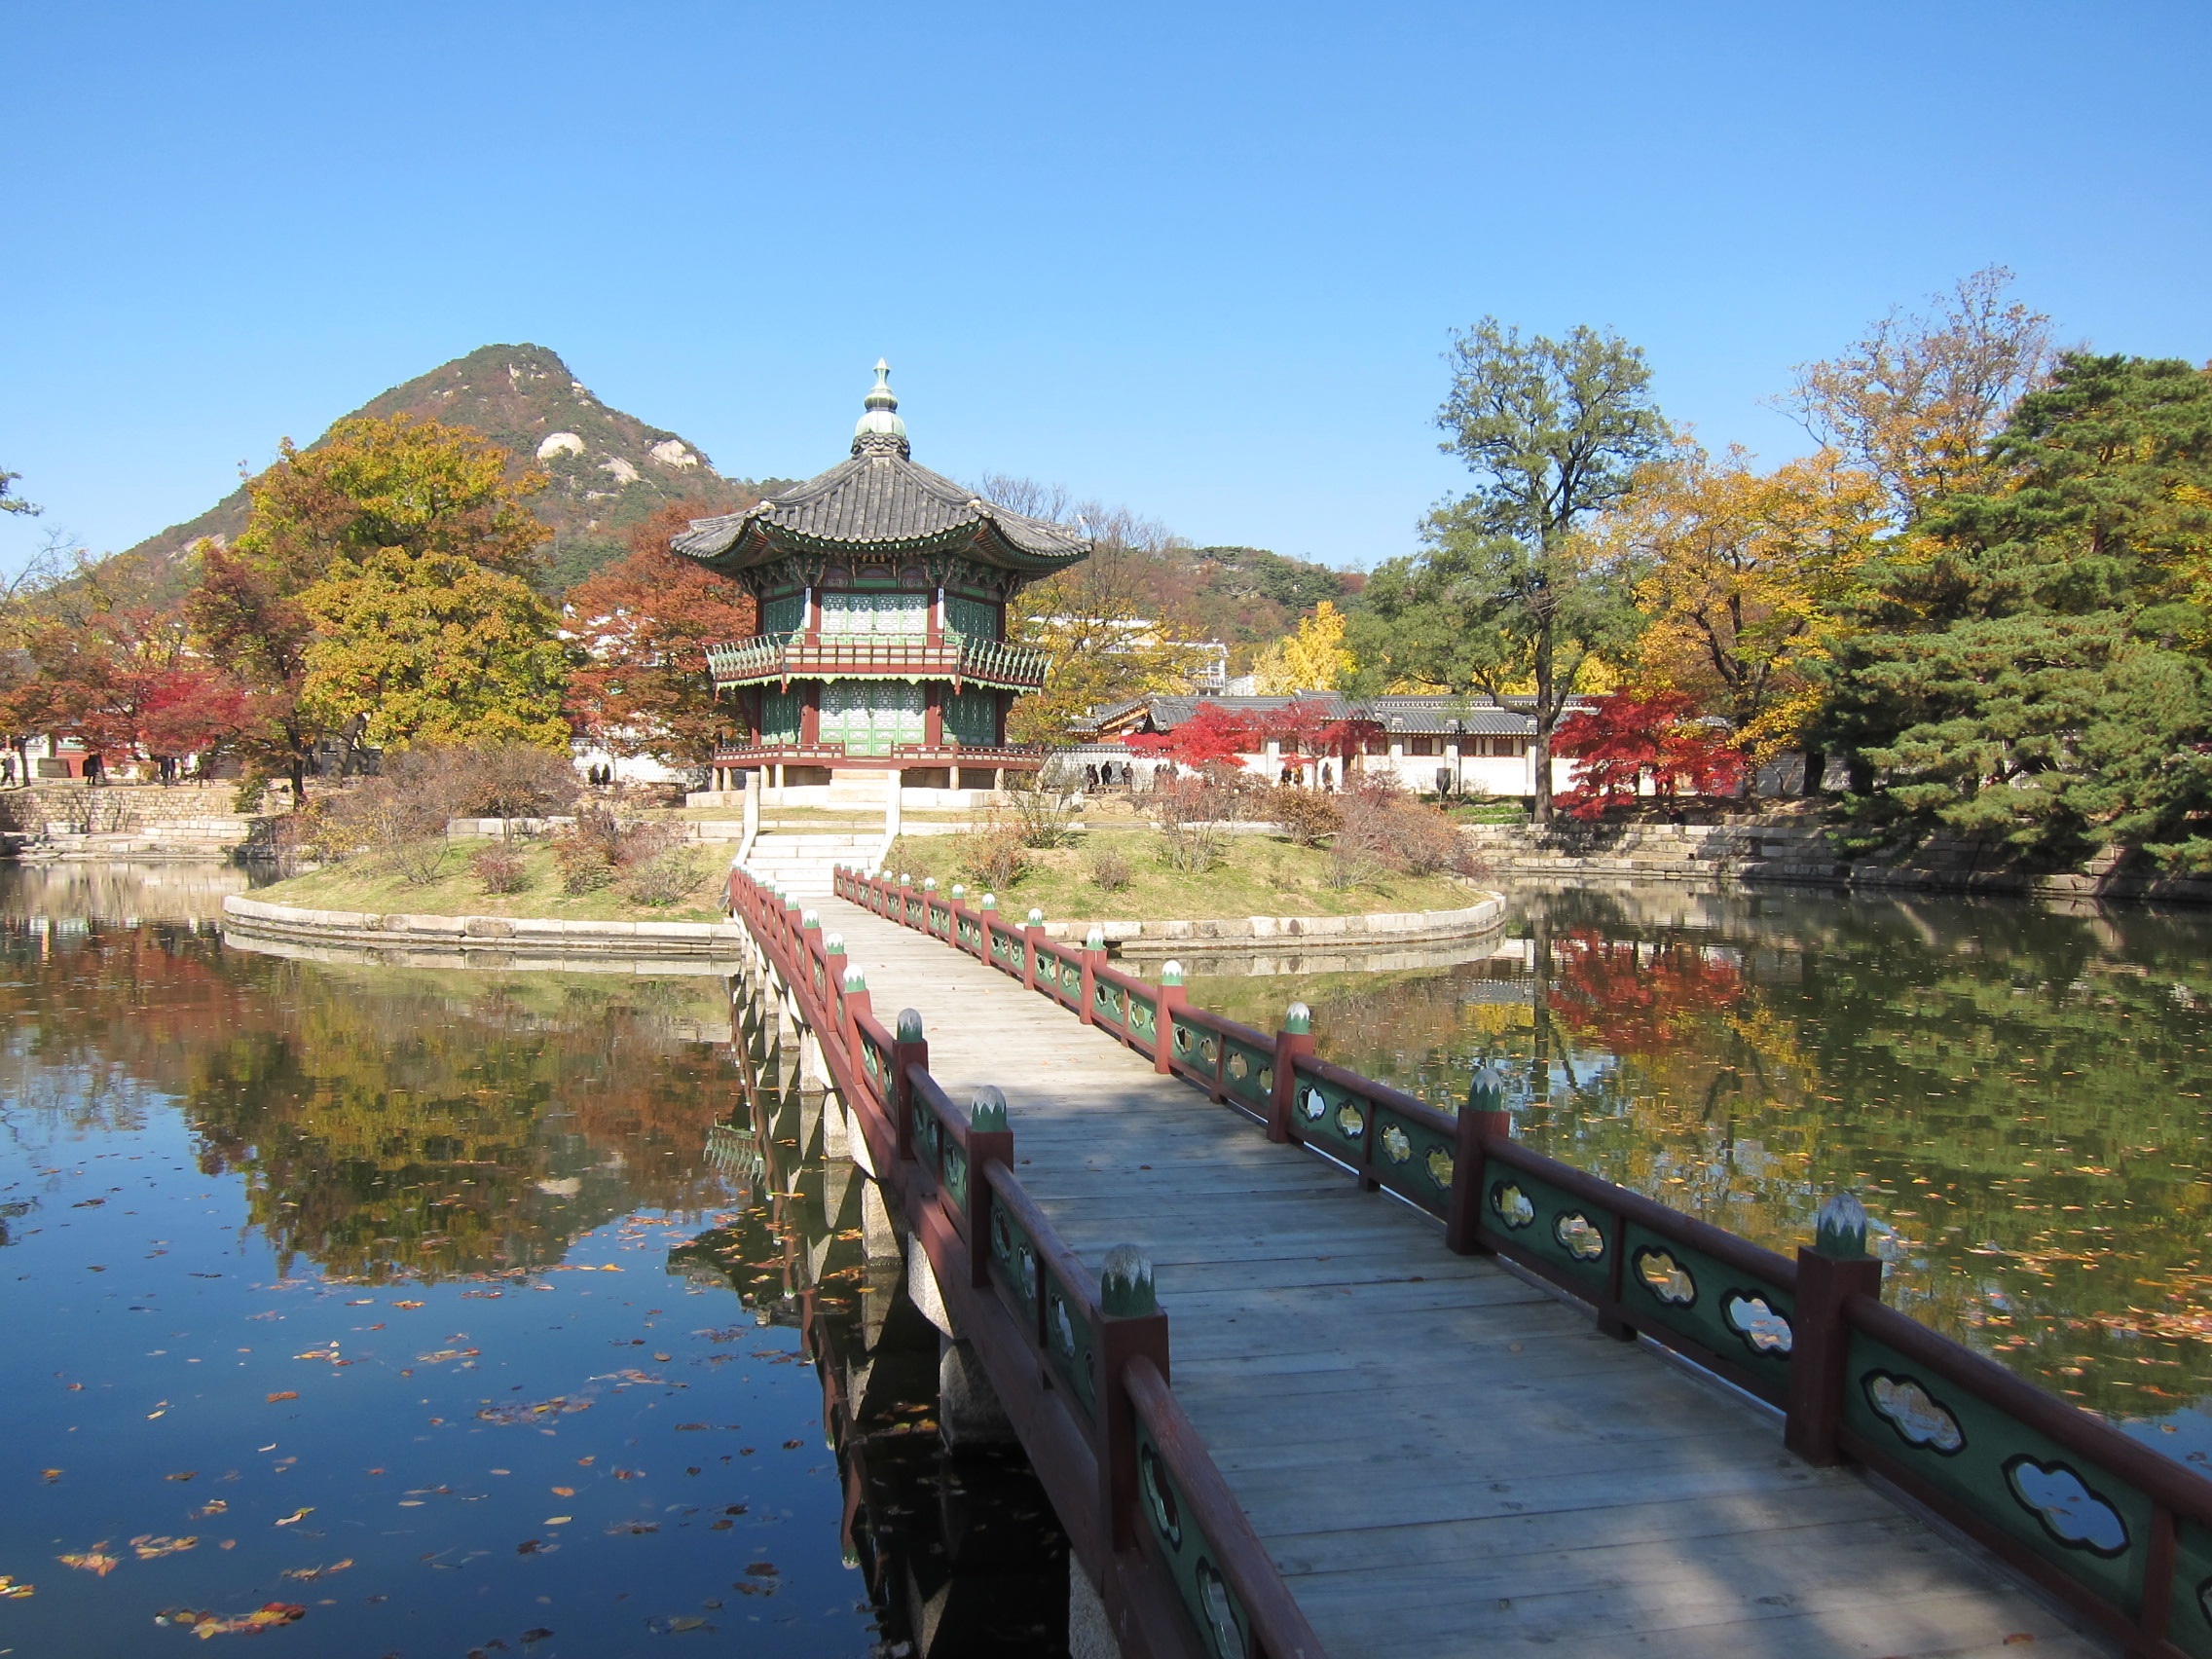
flower, lake, town, river, canal, pond, reflection, autumn, garden, waterway, body of water, korea, seoul